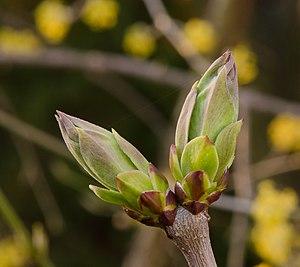
La tige est chez les plantes, l'axe végétatif généralement aérien ou souterrain, qui prolonge la racine et porte les bourgeons et les feuilles. La tige se ramifie généralement en branches et rameaux formant l'appareil caulinaire. Chez les arbres et les plantes ligneuses, les botanistes distinguent le tronc, partie principale généralement dénudée à sa base, du houppier, formé de l'ensemble branches maîtresses et rameaux. Une plante dont la tige est absente ou très réduite est dite acaule.